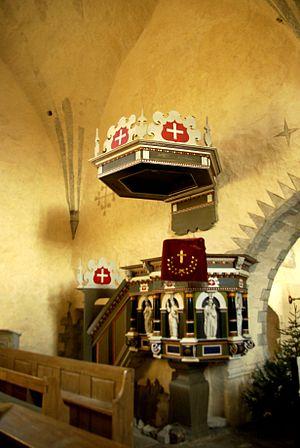
L'église de la Croix ou église de Harju-Risti est une église luthérienne située à Harju-Risti dans la commune de Padise du comté de Harju en Estonie.